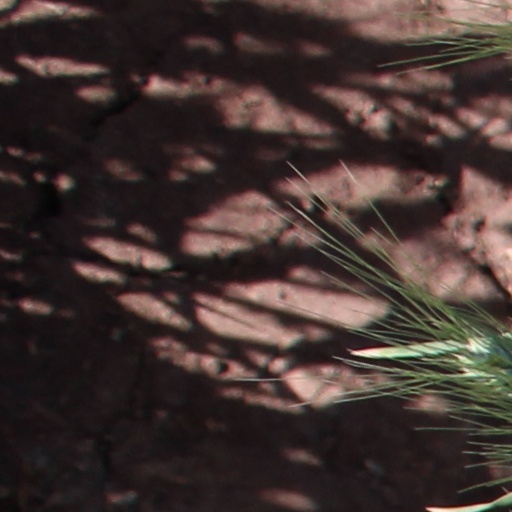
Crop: wheat